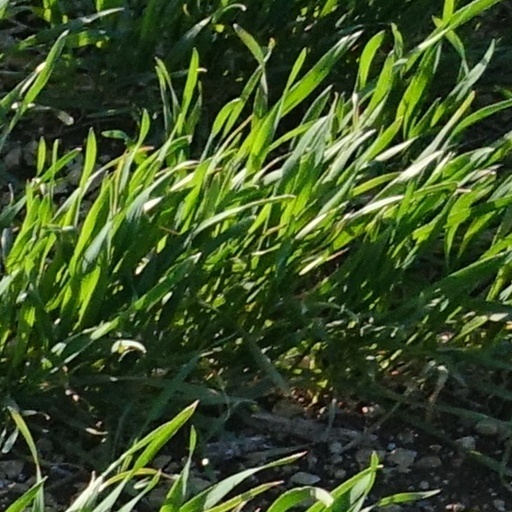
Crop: wheat